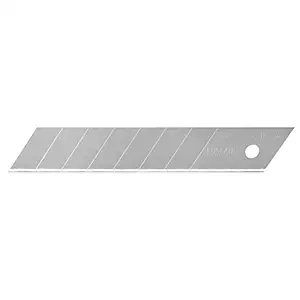
Wrap & Woof Replacement Blades
Replacement blade with 8 cutting points. Fits snap-off knives and most other 18mm snap-off knives. Blade Length (in): 4.25 in. Blade Thickness (in): 0.020 in. Number of Blades: 10 Nos.
Brand: Wrap & woof
Category: Hardware > Tool Accessories > Tool Blades > Cutter & Scraper Blades > Cutter Blades